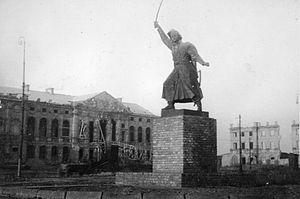
Le palais de Krasiński est un palais baroque situé à Varsovie en Pologne. Construit entre 1677 et 1683 pour la puissante famille Krasiński, il a été très endommagé durant la Seconde Guerre mondiale. Il abrite aujourd'hui une partie des collections de la bibliothèque nationale de Pologne.